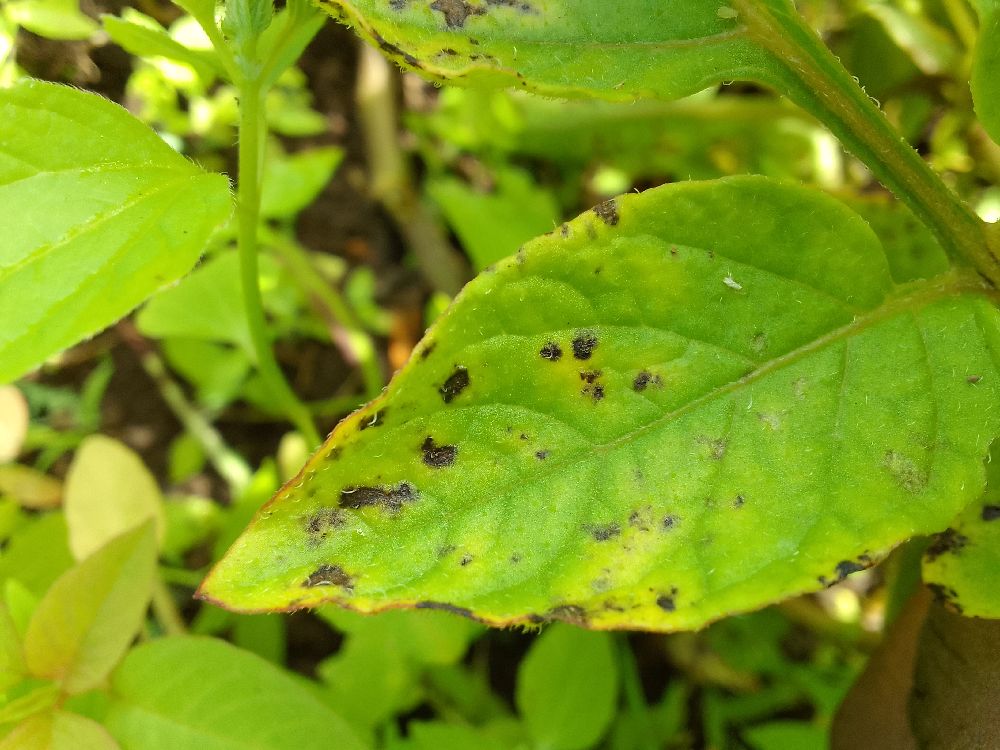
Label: Early blight